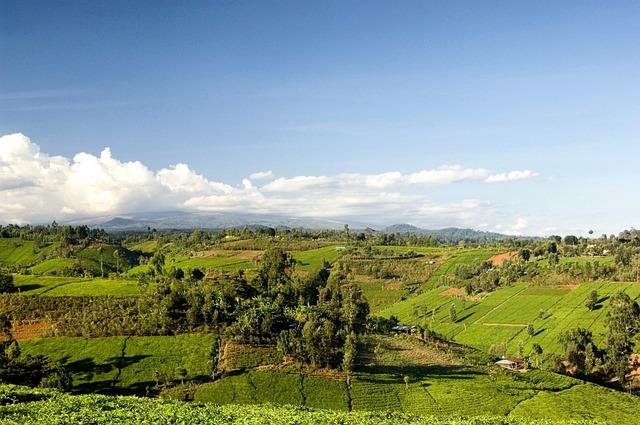
Mandhari ya kuvutia sana na yakipekee yenye miti mingi mikubwa na bonde lililo funikwa na uoto wa asili wenye majani mazito ya rangi ya kijani, huku anga ikiwa na mawingu kiasi na rangi ya bluu. Taswira hii inahakisi uzuri wa asili na utulivu wa mazingira